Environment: real
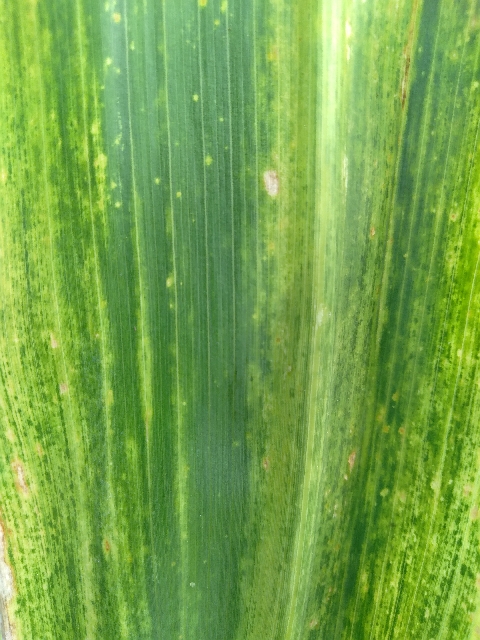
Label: lethal_necrosis